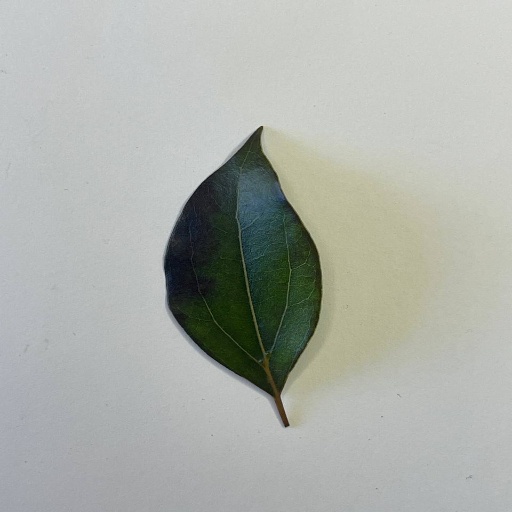
Species: Camphor
Leaf condition: Bacterial Spot